Showa Steel Works

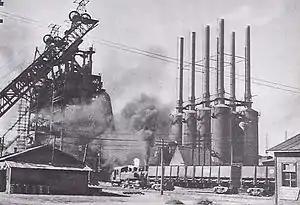
Shōwa Steel Works in early 1940s

The was a Japanese government-sponsored steel mill that was one of the showpieces of the industrialization program for Manchukuo in the late 1930s.